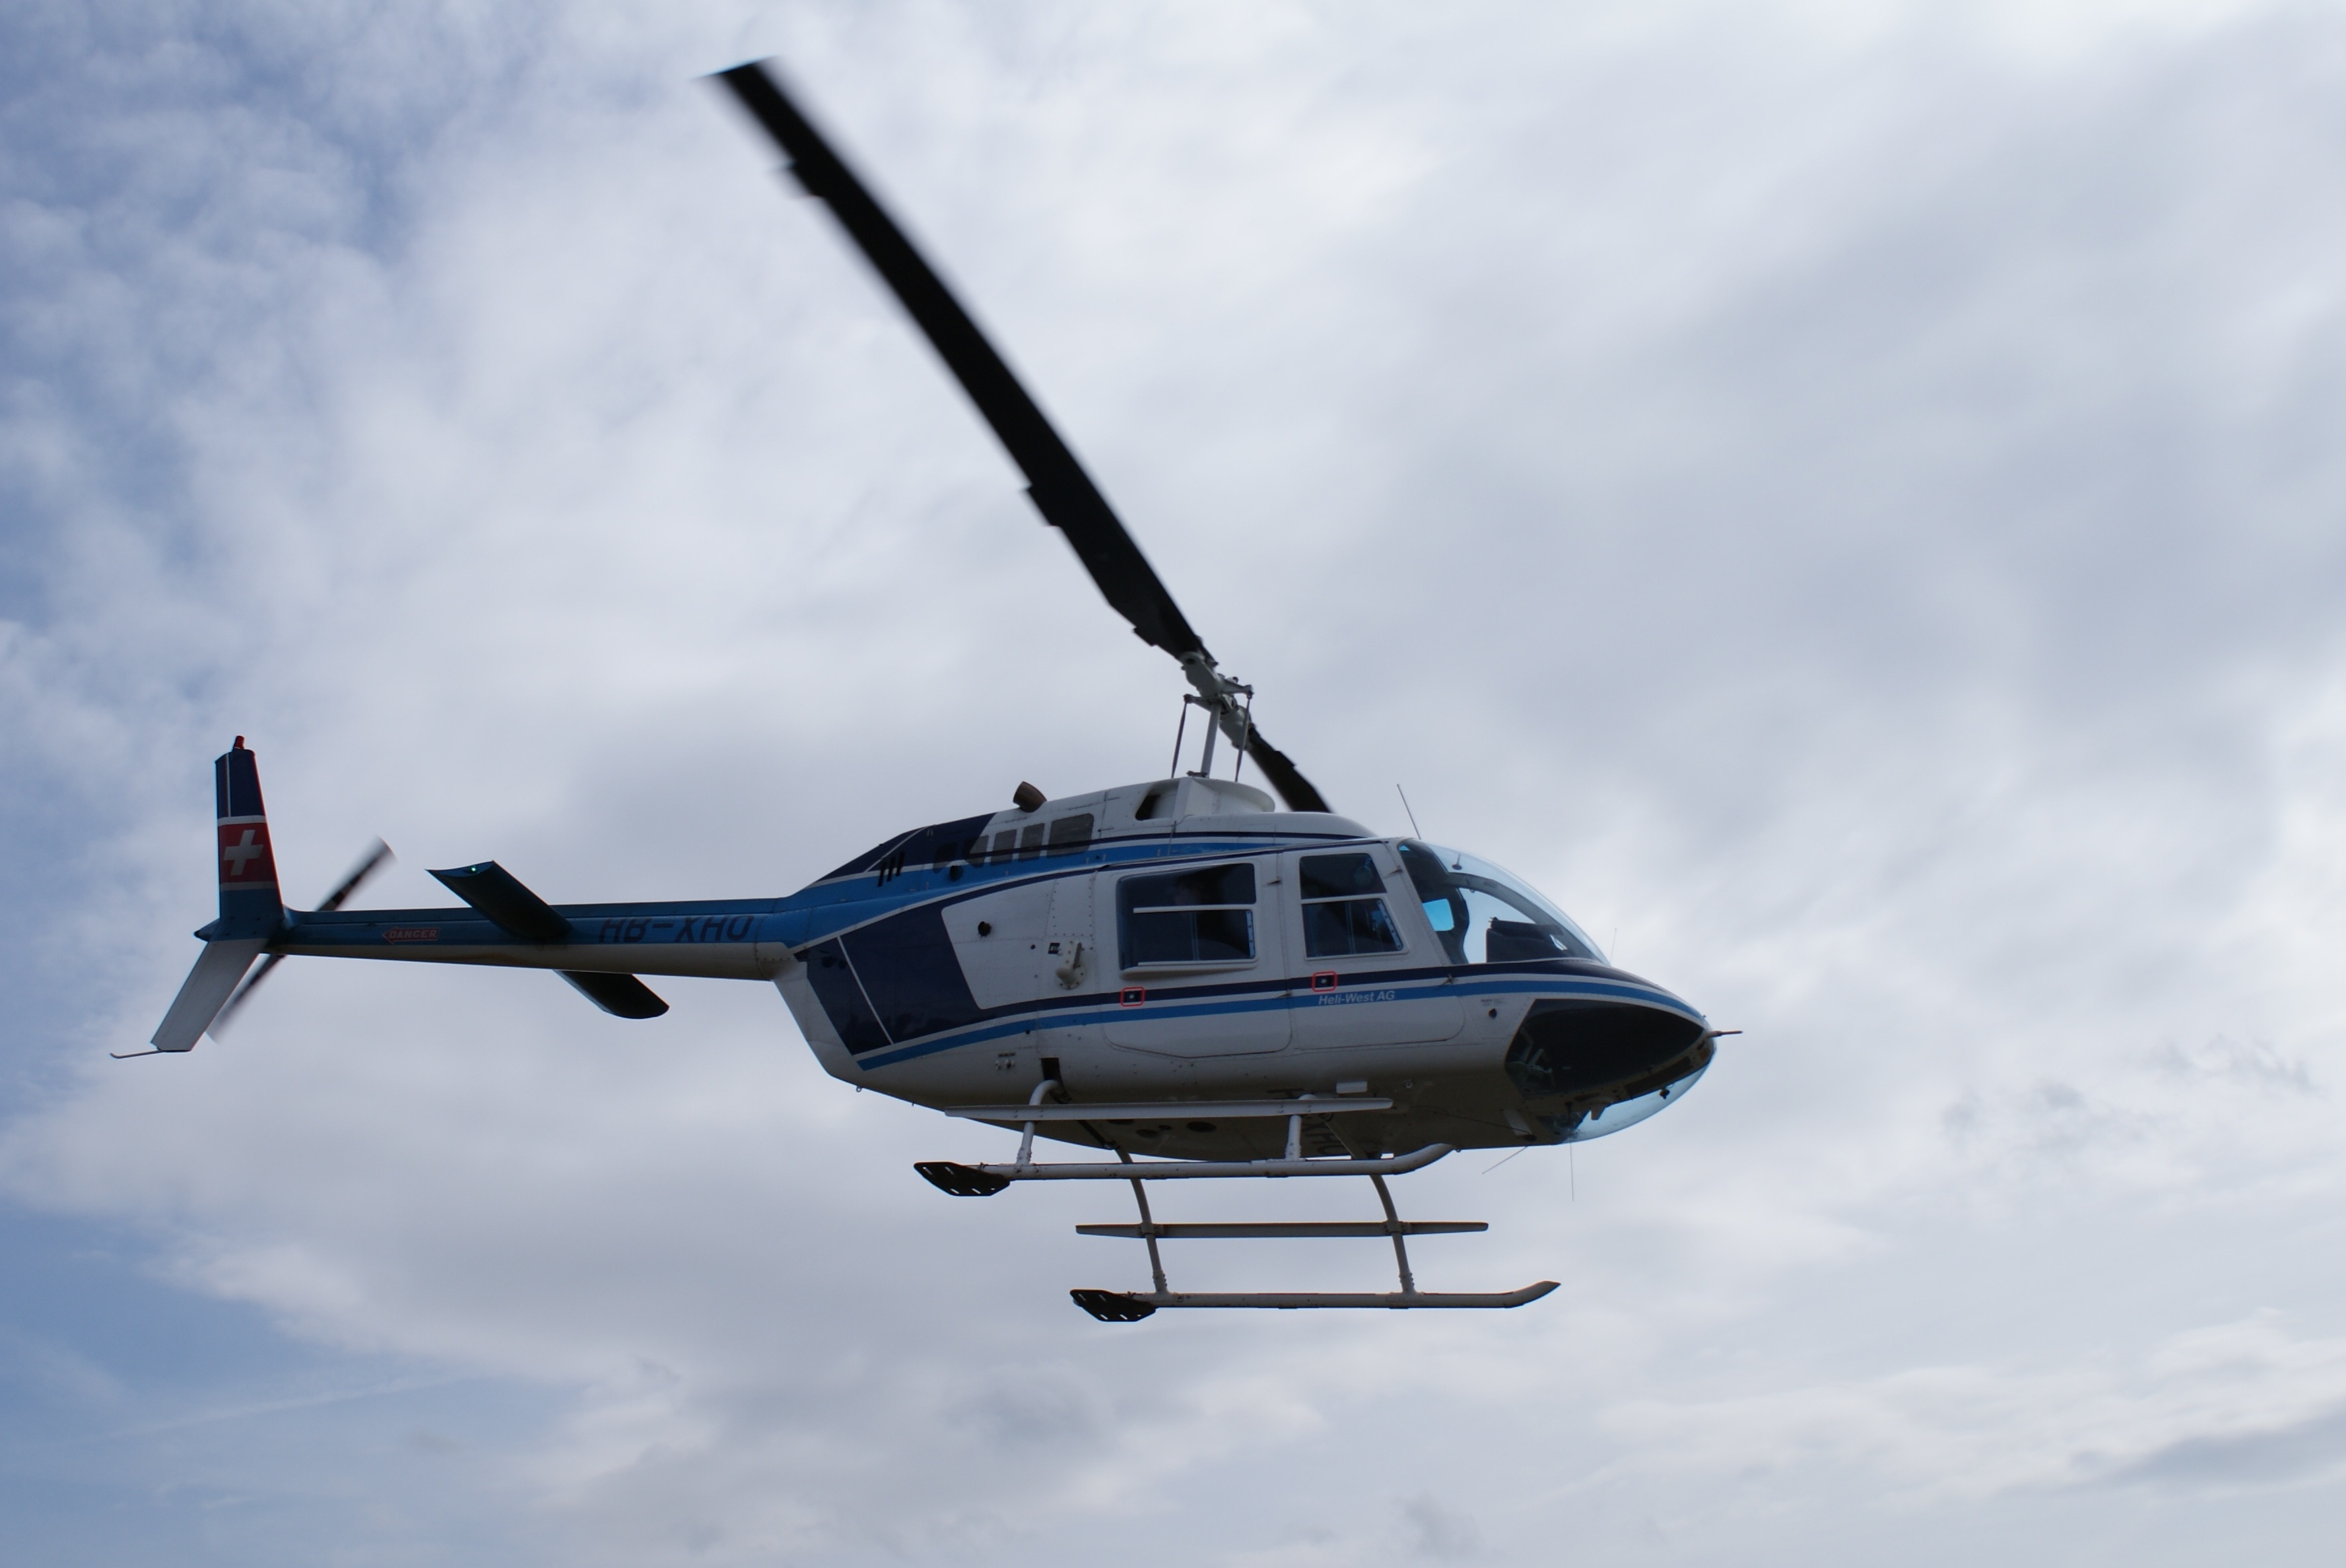
sky, fly, aircraft, vehicle, aviation, flight, blue, helicopter, rotorcraft, atmosphere of earth, helicopter rotor, military helicopter, bell uh 1 iroquois, bell 412, bell 206